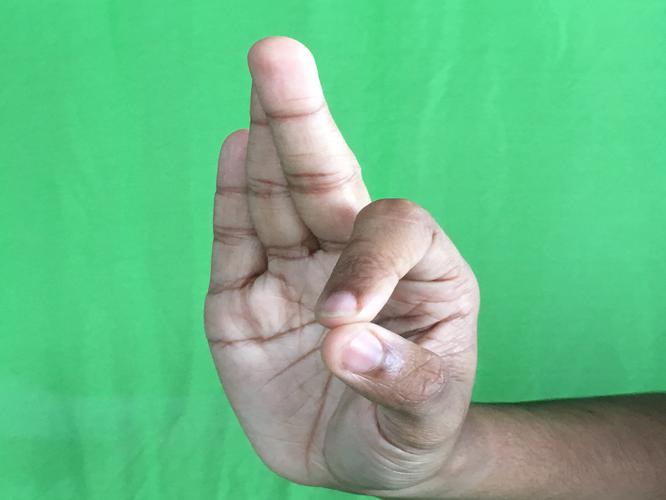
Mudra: Aralam
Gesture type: single_hand